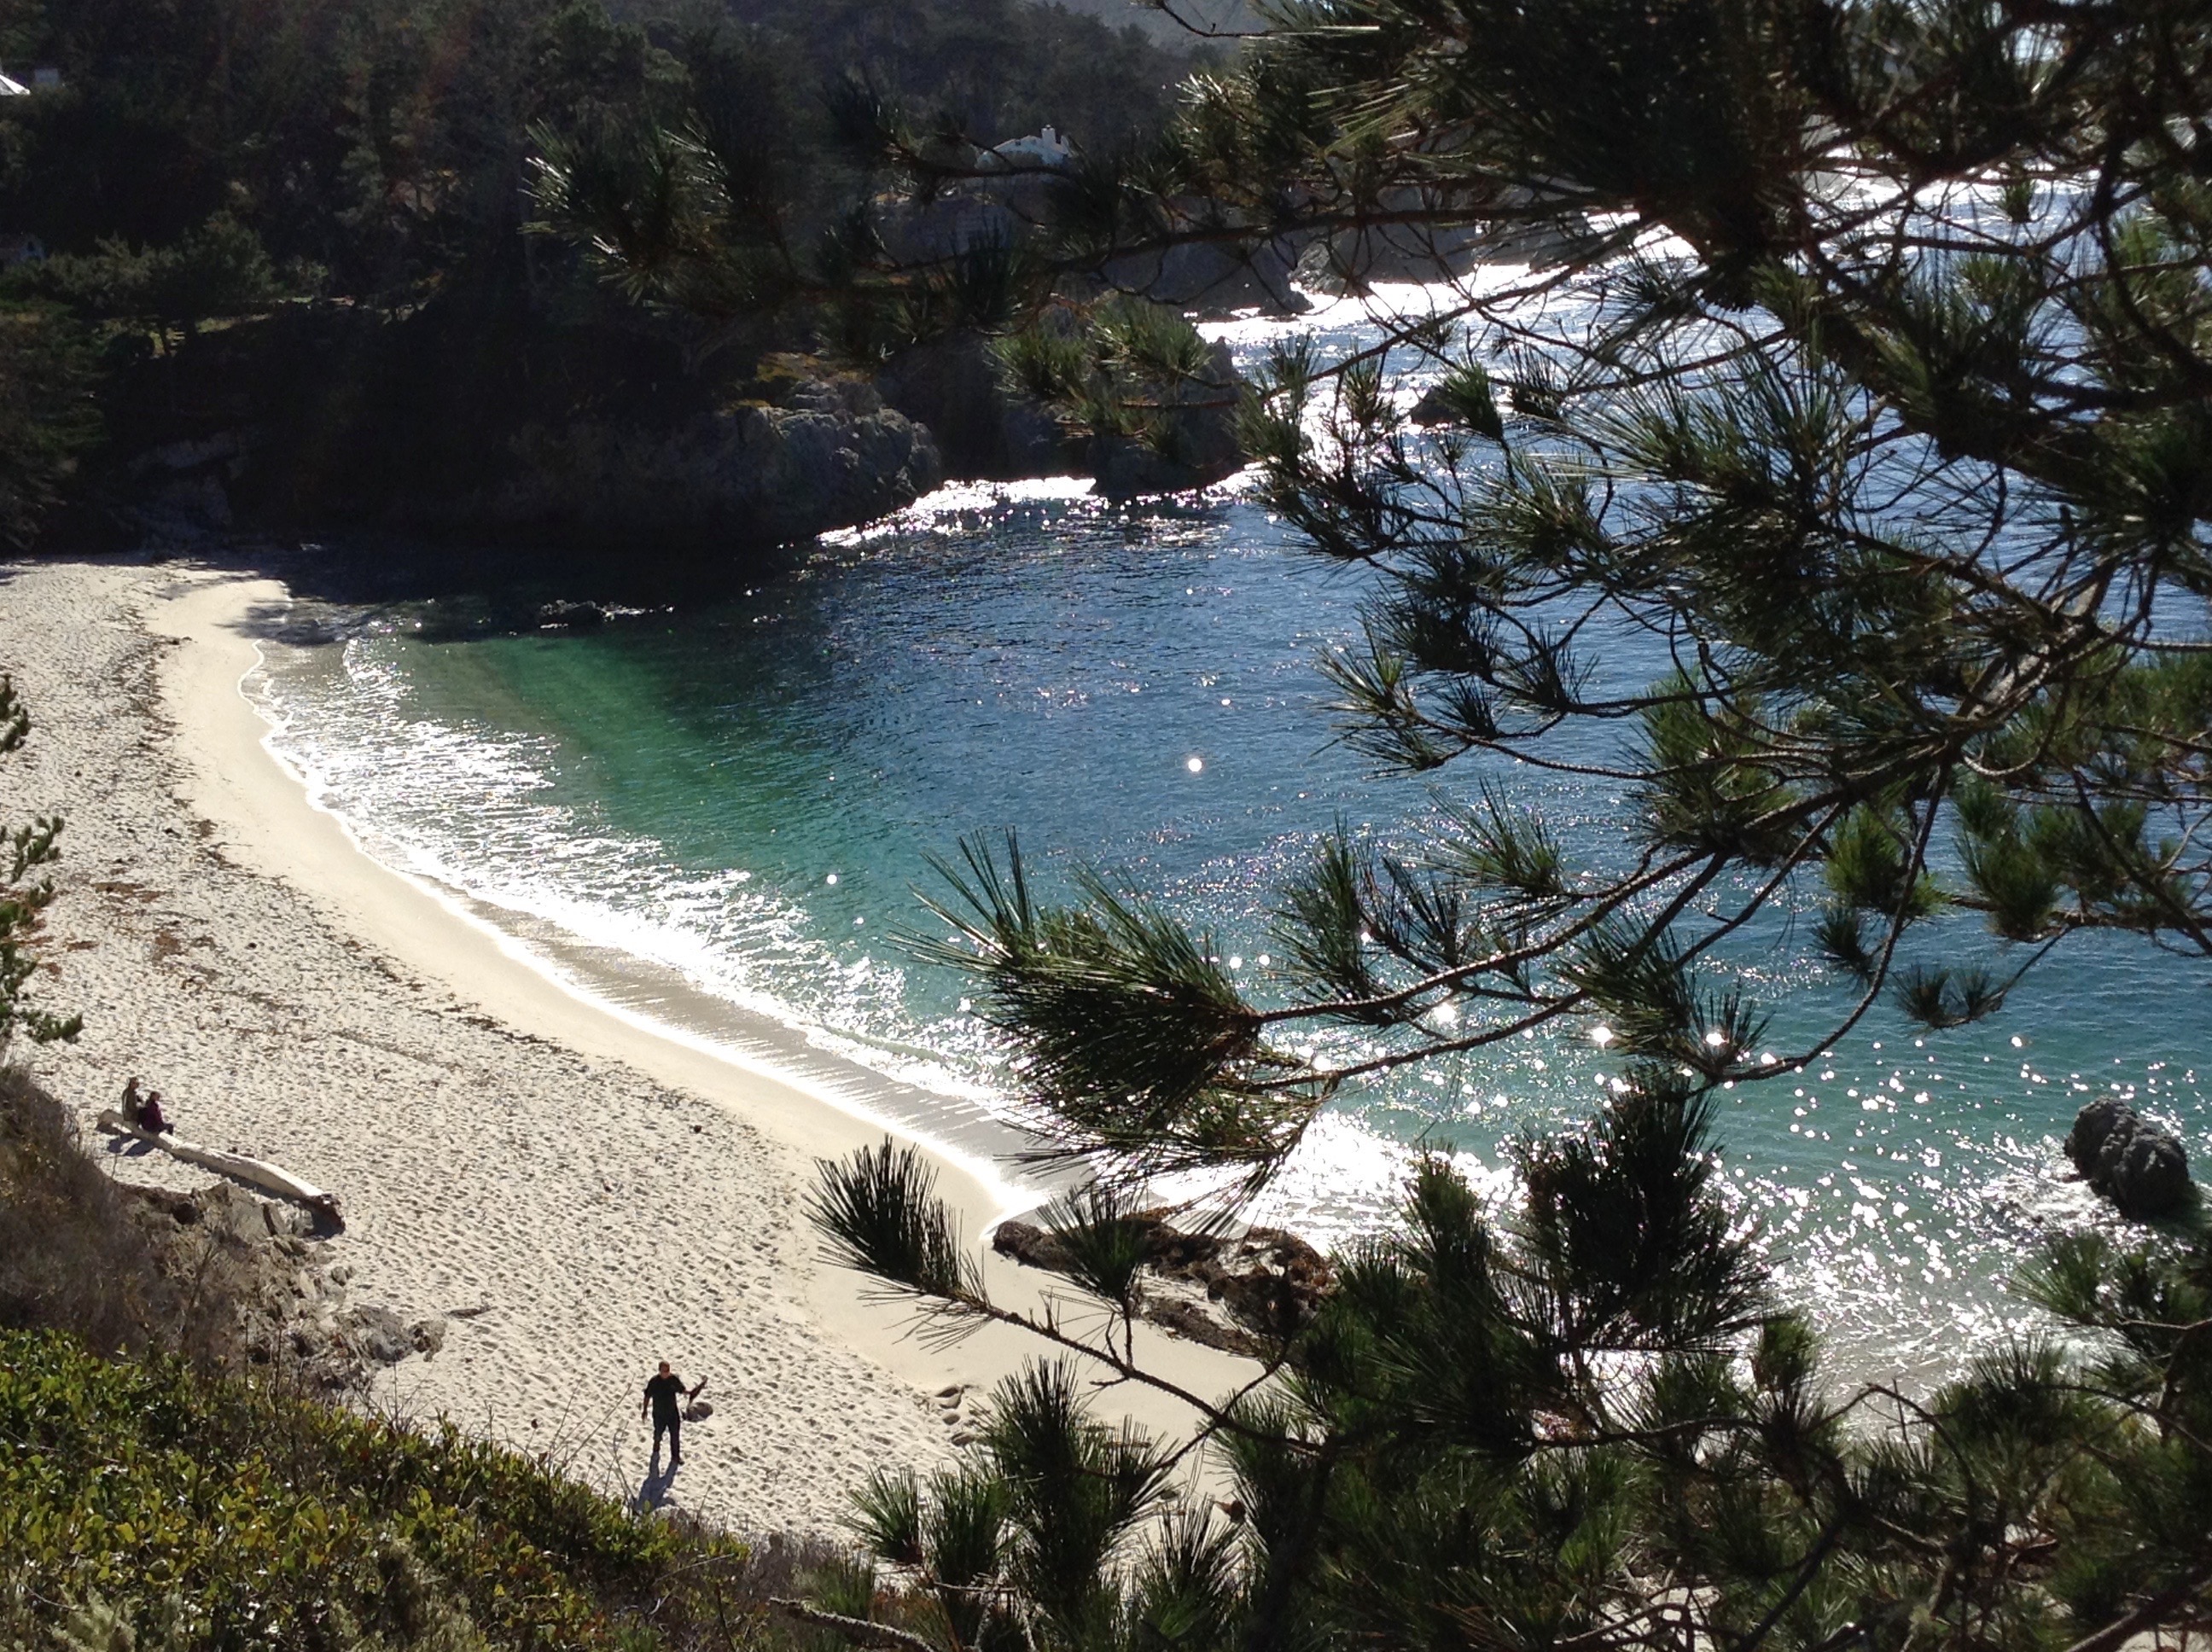
sea, coast, tree, water, lake, river, body of water, bigsur, pointlobos, califcentralcoast, califstateparks, highwayonecalif, gibsonbeach